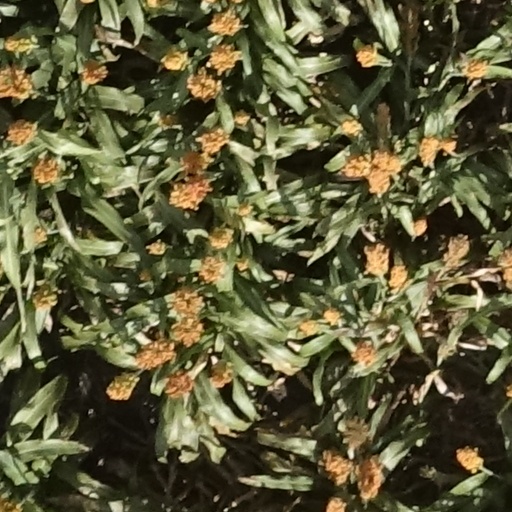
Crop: sorghum